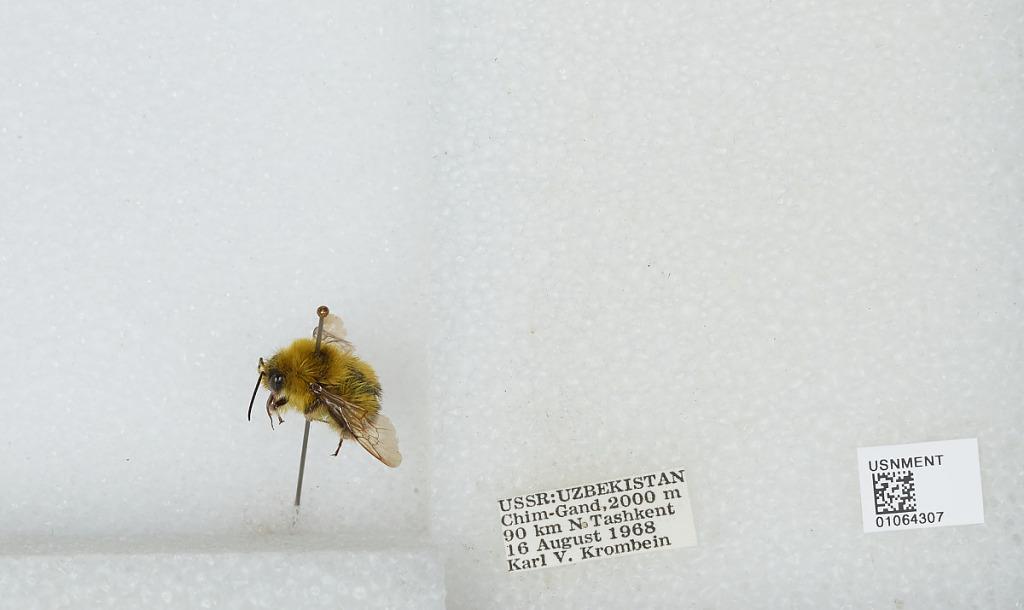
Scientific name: Bombus sp.
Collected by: K. Krombein
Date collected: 1968-8-16
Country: Uzbekistan
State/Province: Toshkent
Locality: Chimgan, 90 km North Tashkent